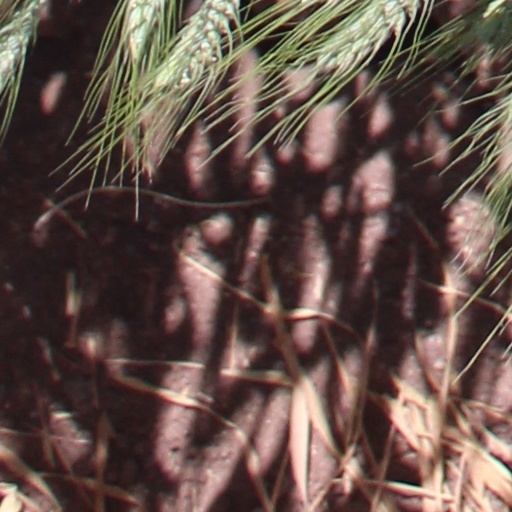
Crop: wheat